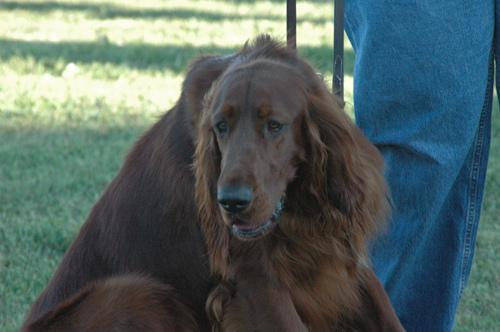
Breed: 207-n000011-Irish_setter